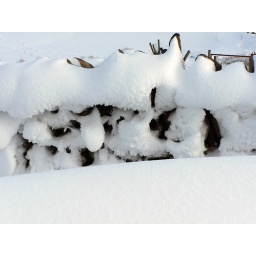
holes created by wind blowing through the dry stone wall